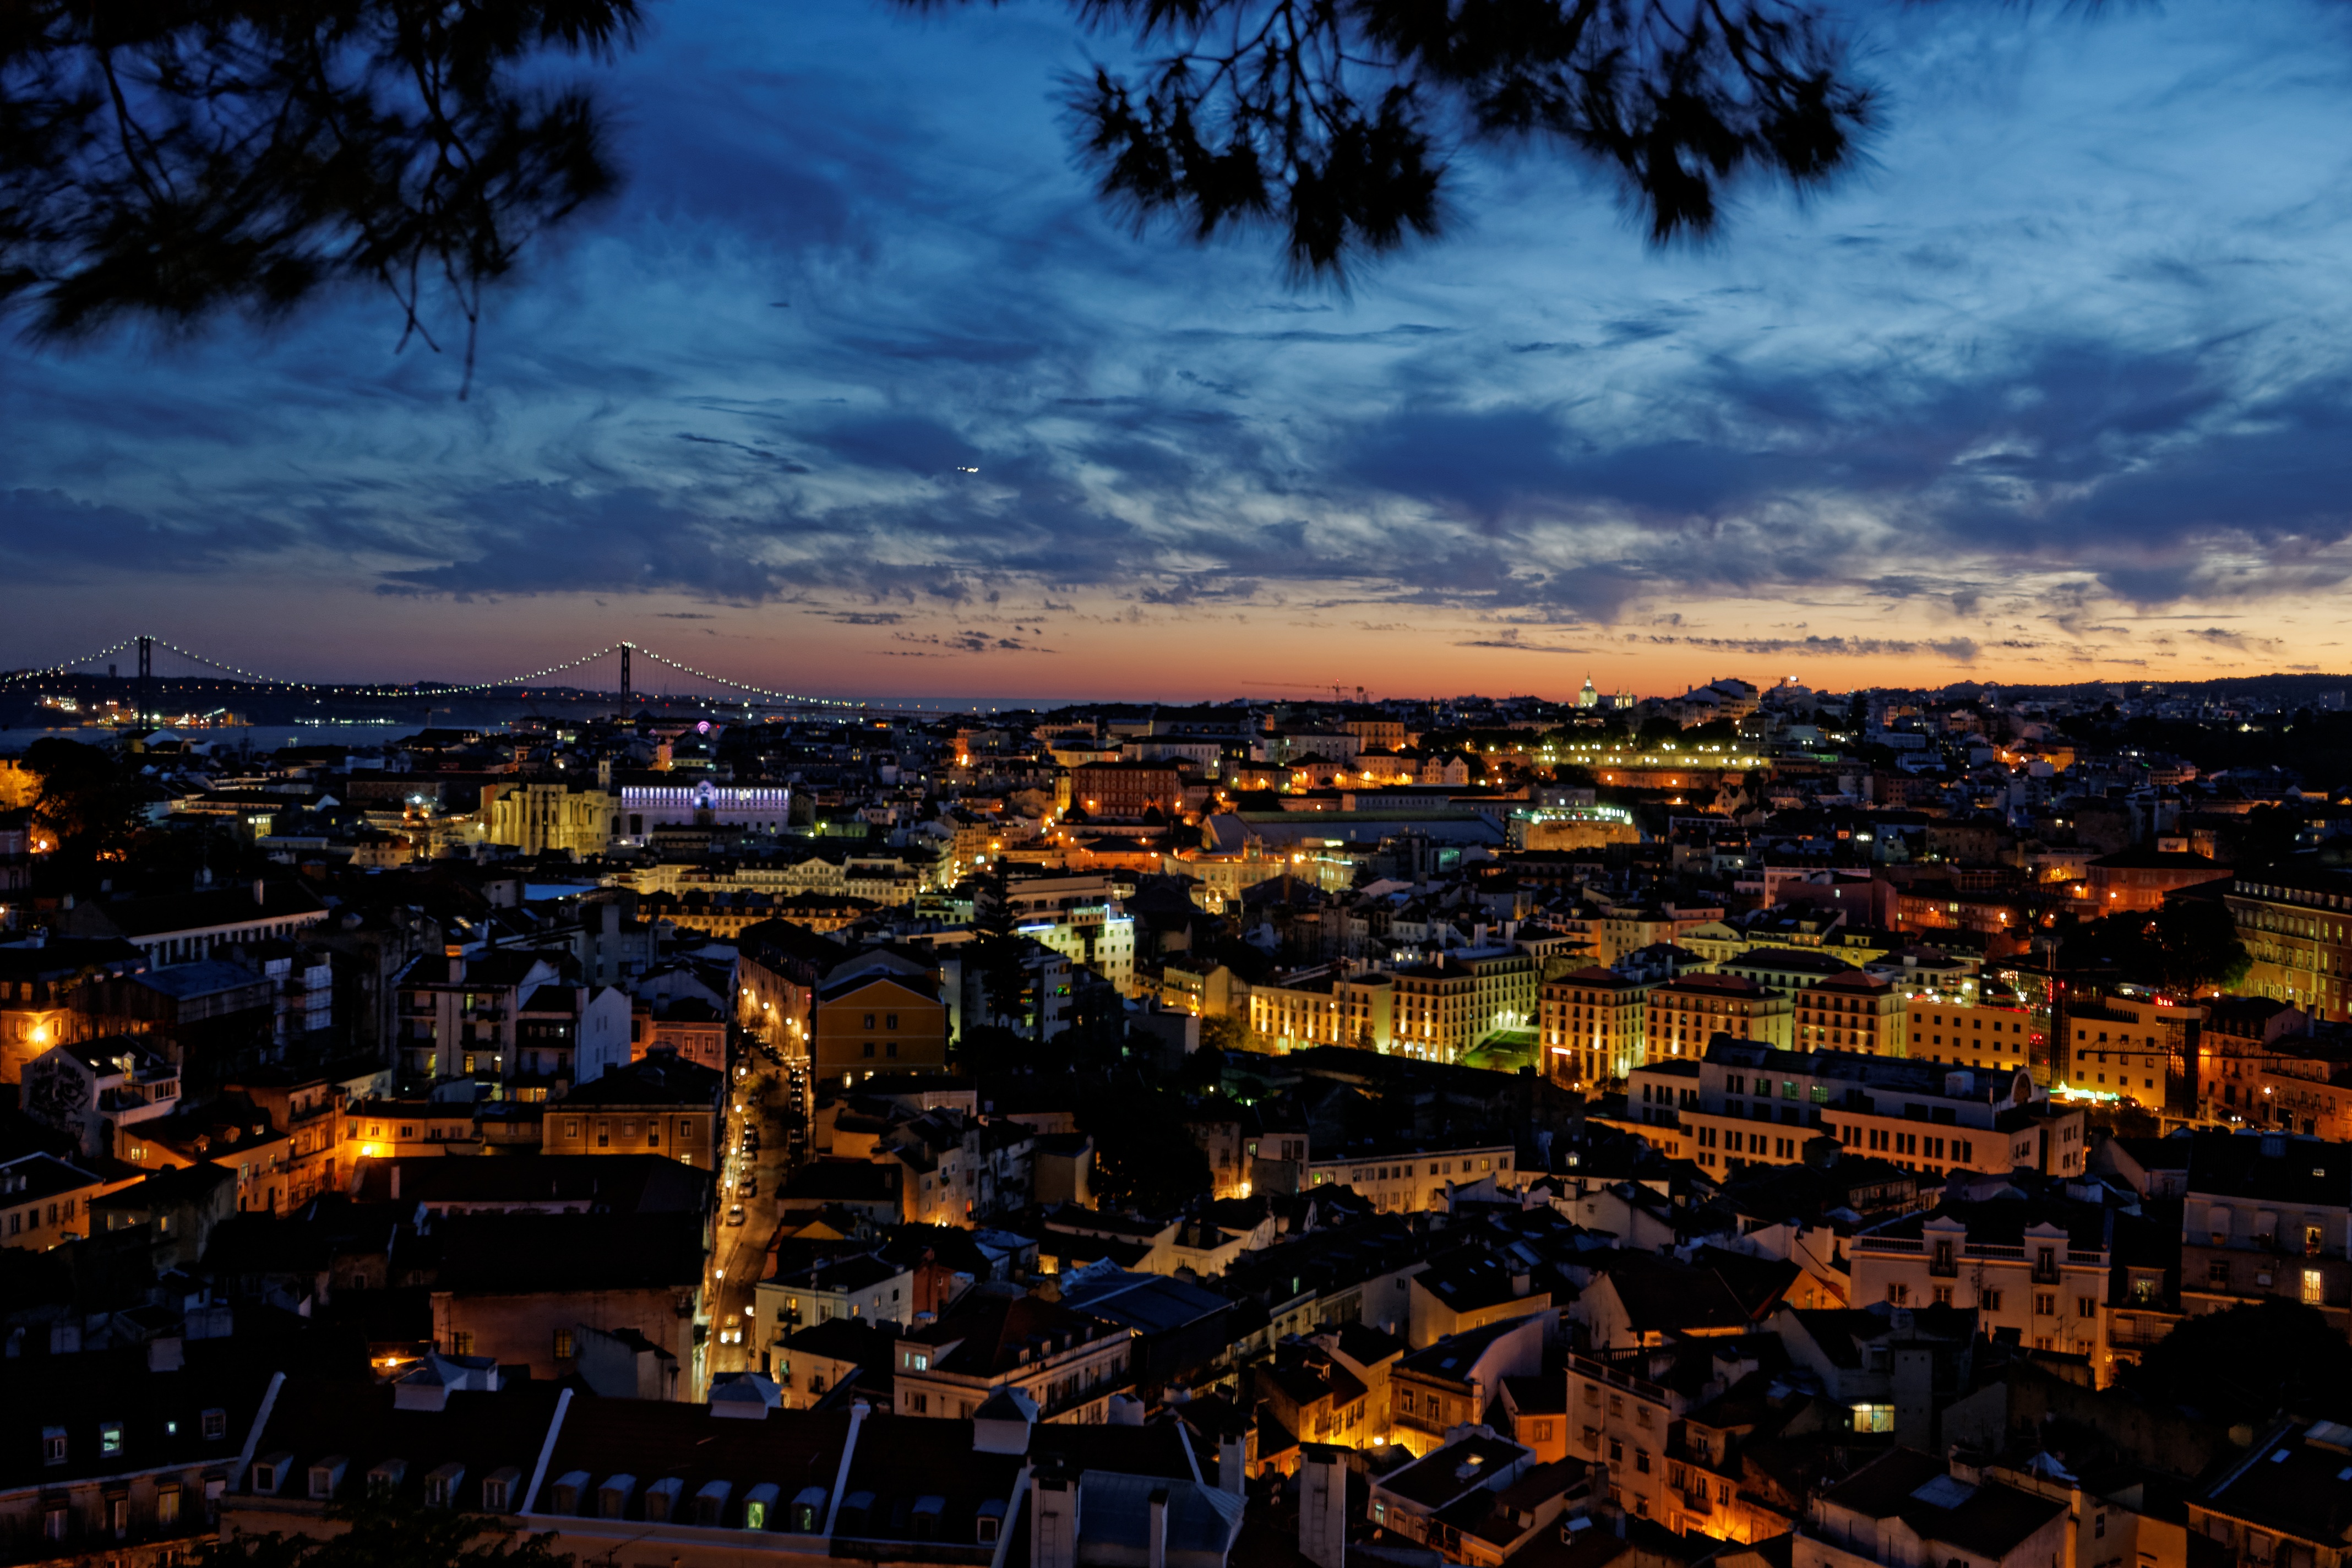
horizon, architecture, sky, sunset, skyline, night, town, city, cityscape, panorama, dusk, evening, romantic, lighting, old town, portugal, historically, lisbon, metropolis, aerial photography, urban area, residential area, human settlement